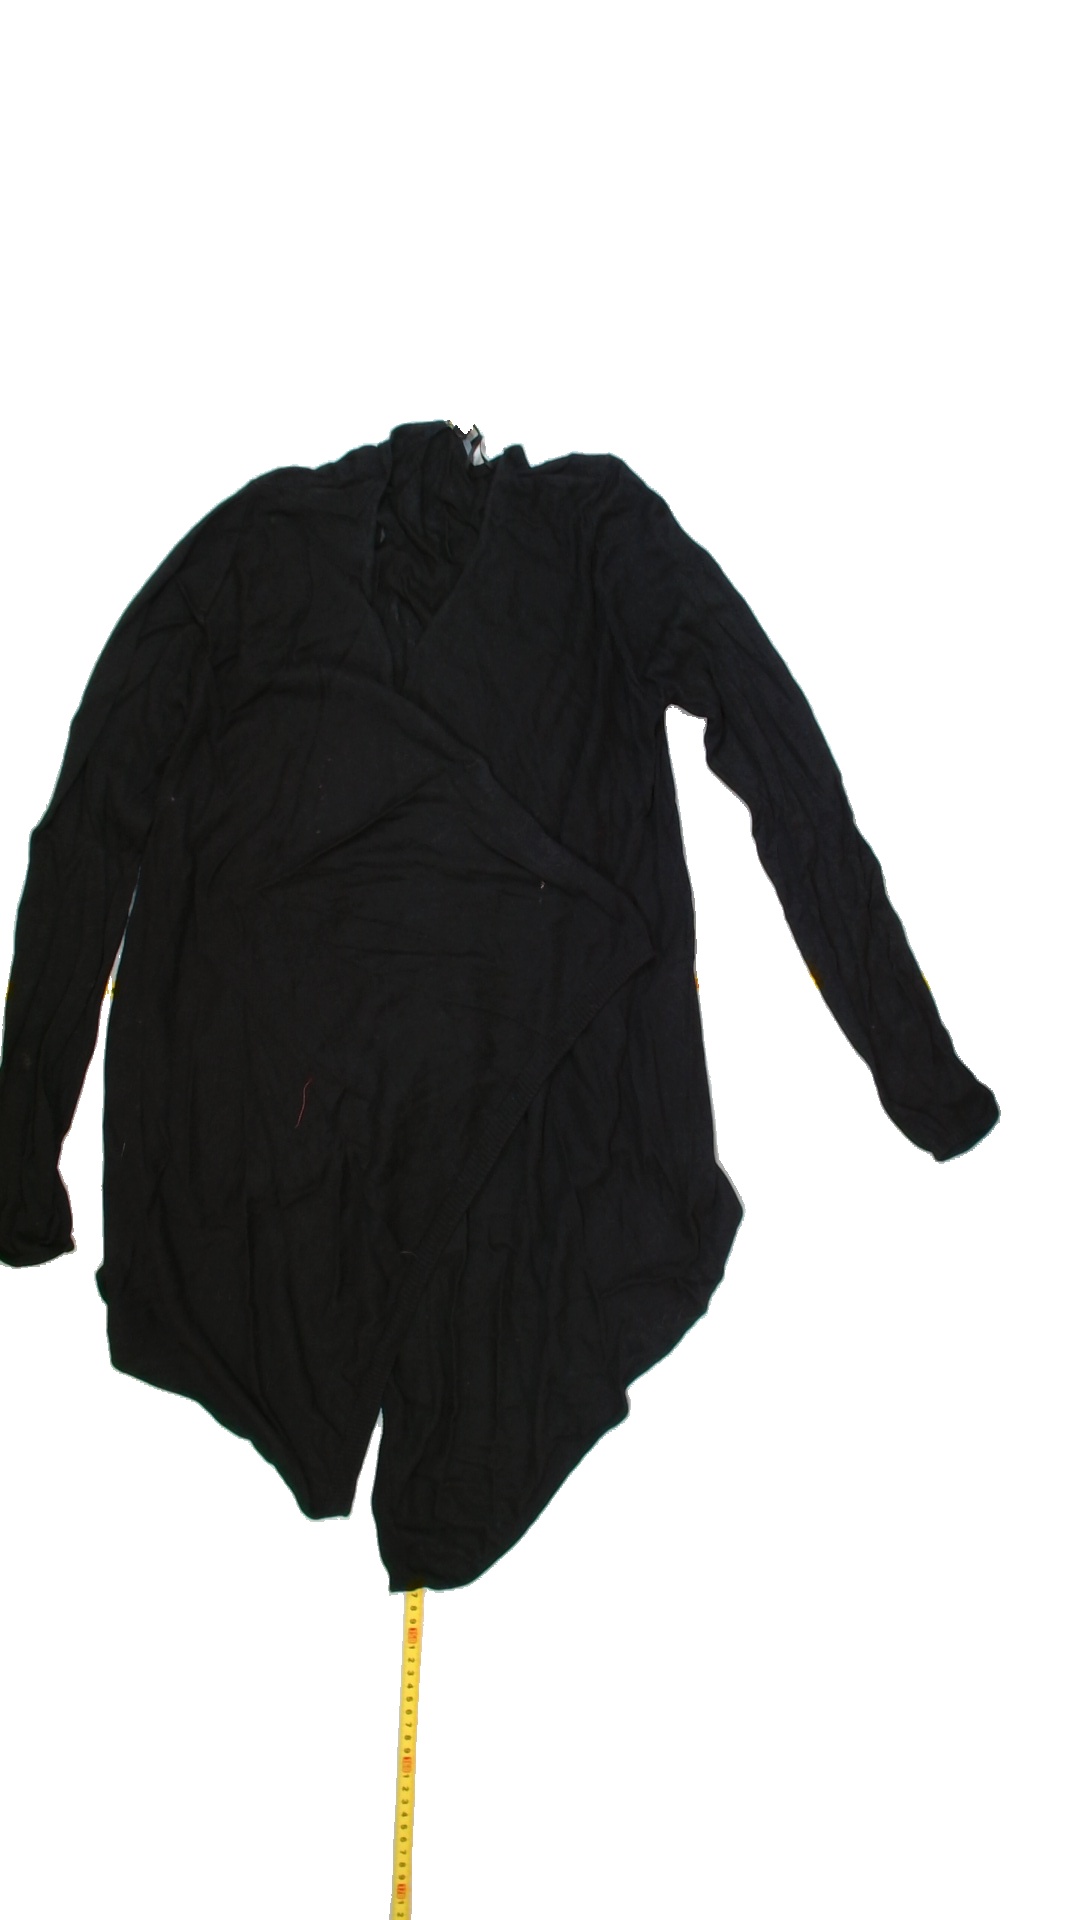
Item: Cardigan (Ladies)
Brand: Lindex
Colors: Black
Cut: Loose, Long
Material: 100%viscose
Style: No trend
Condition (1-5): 2
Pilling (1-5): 4
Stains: Yes
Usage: Export
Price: <50